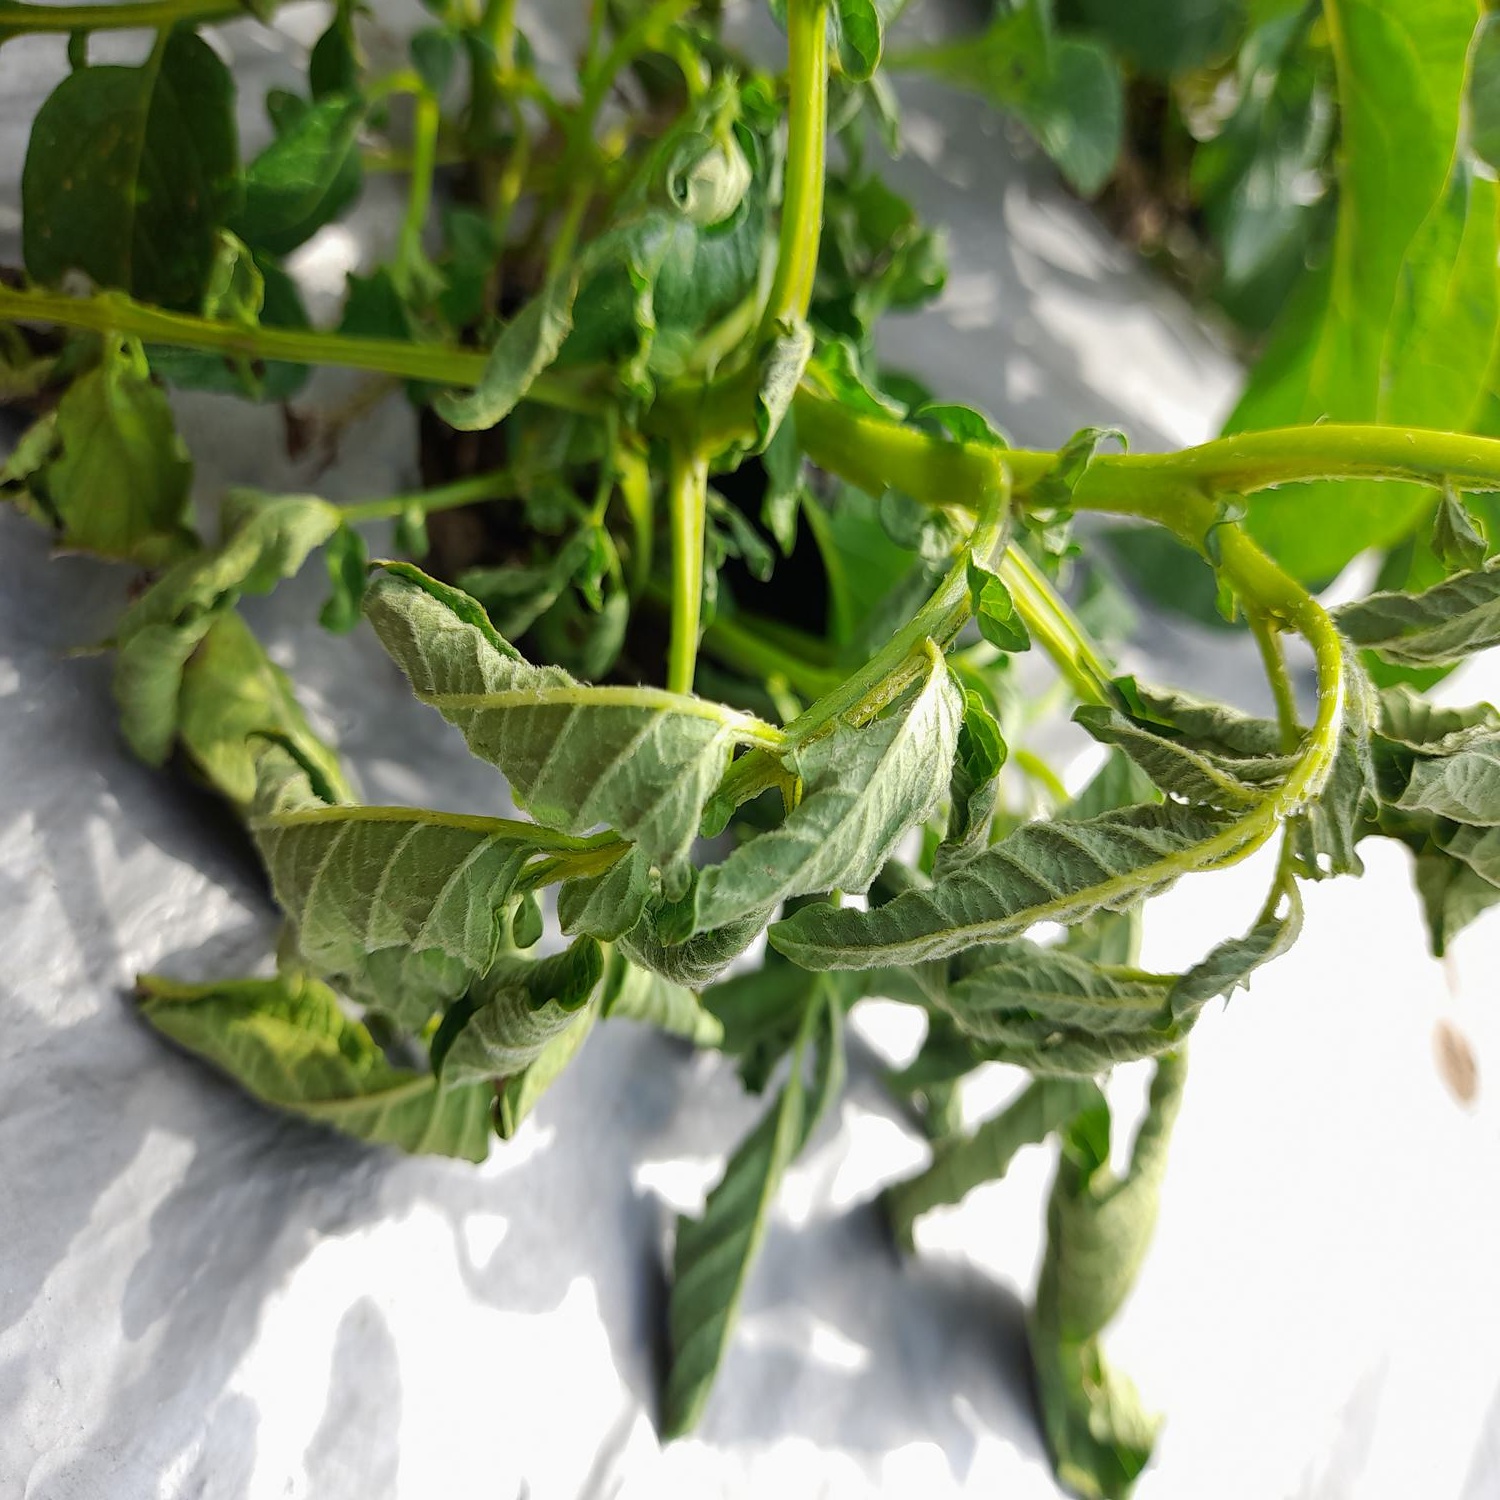
Etiqueta: Pudricion_Parda